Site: brandenburg
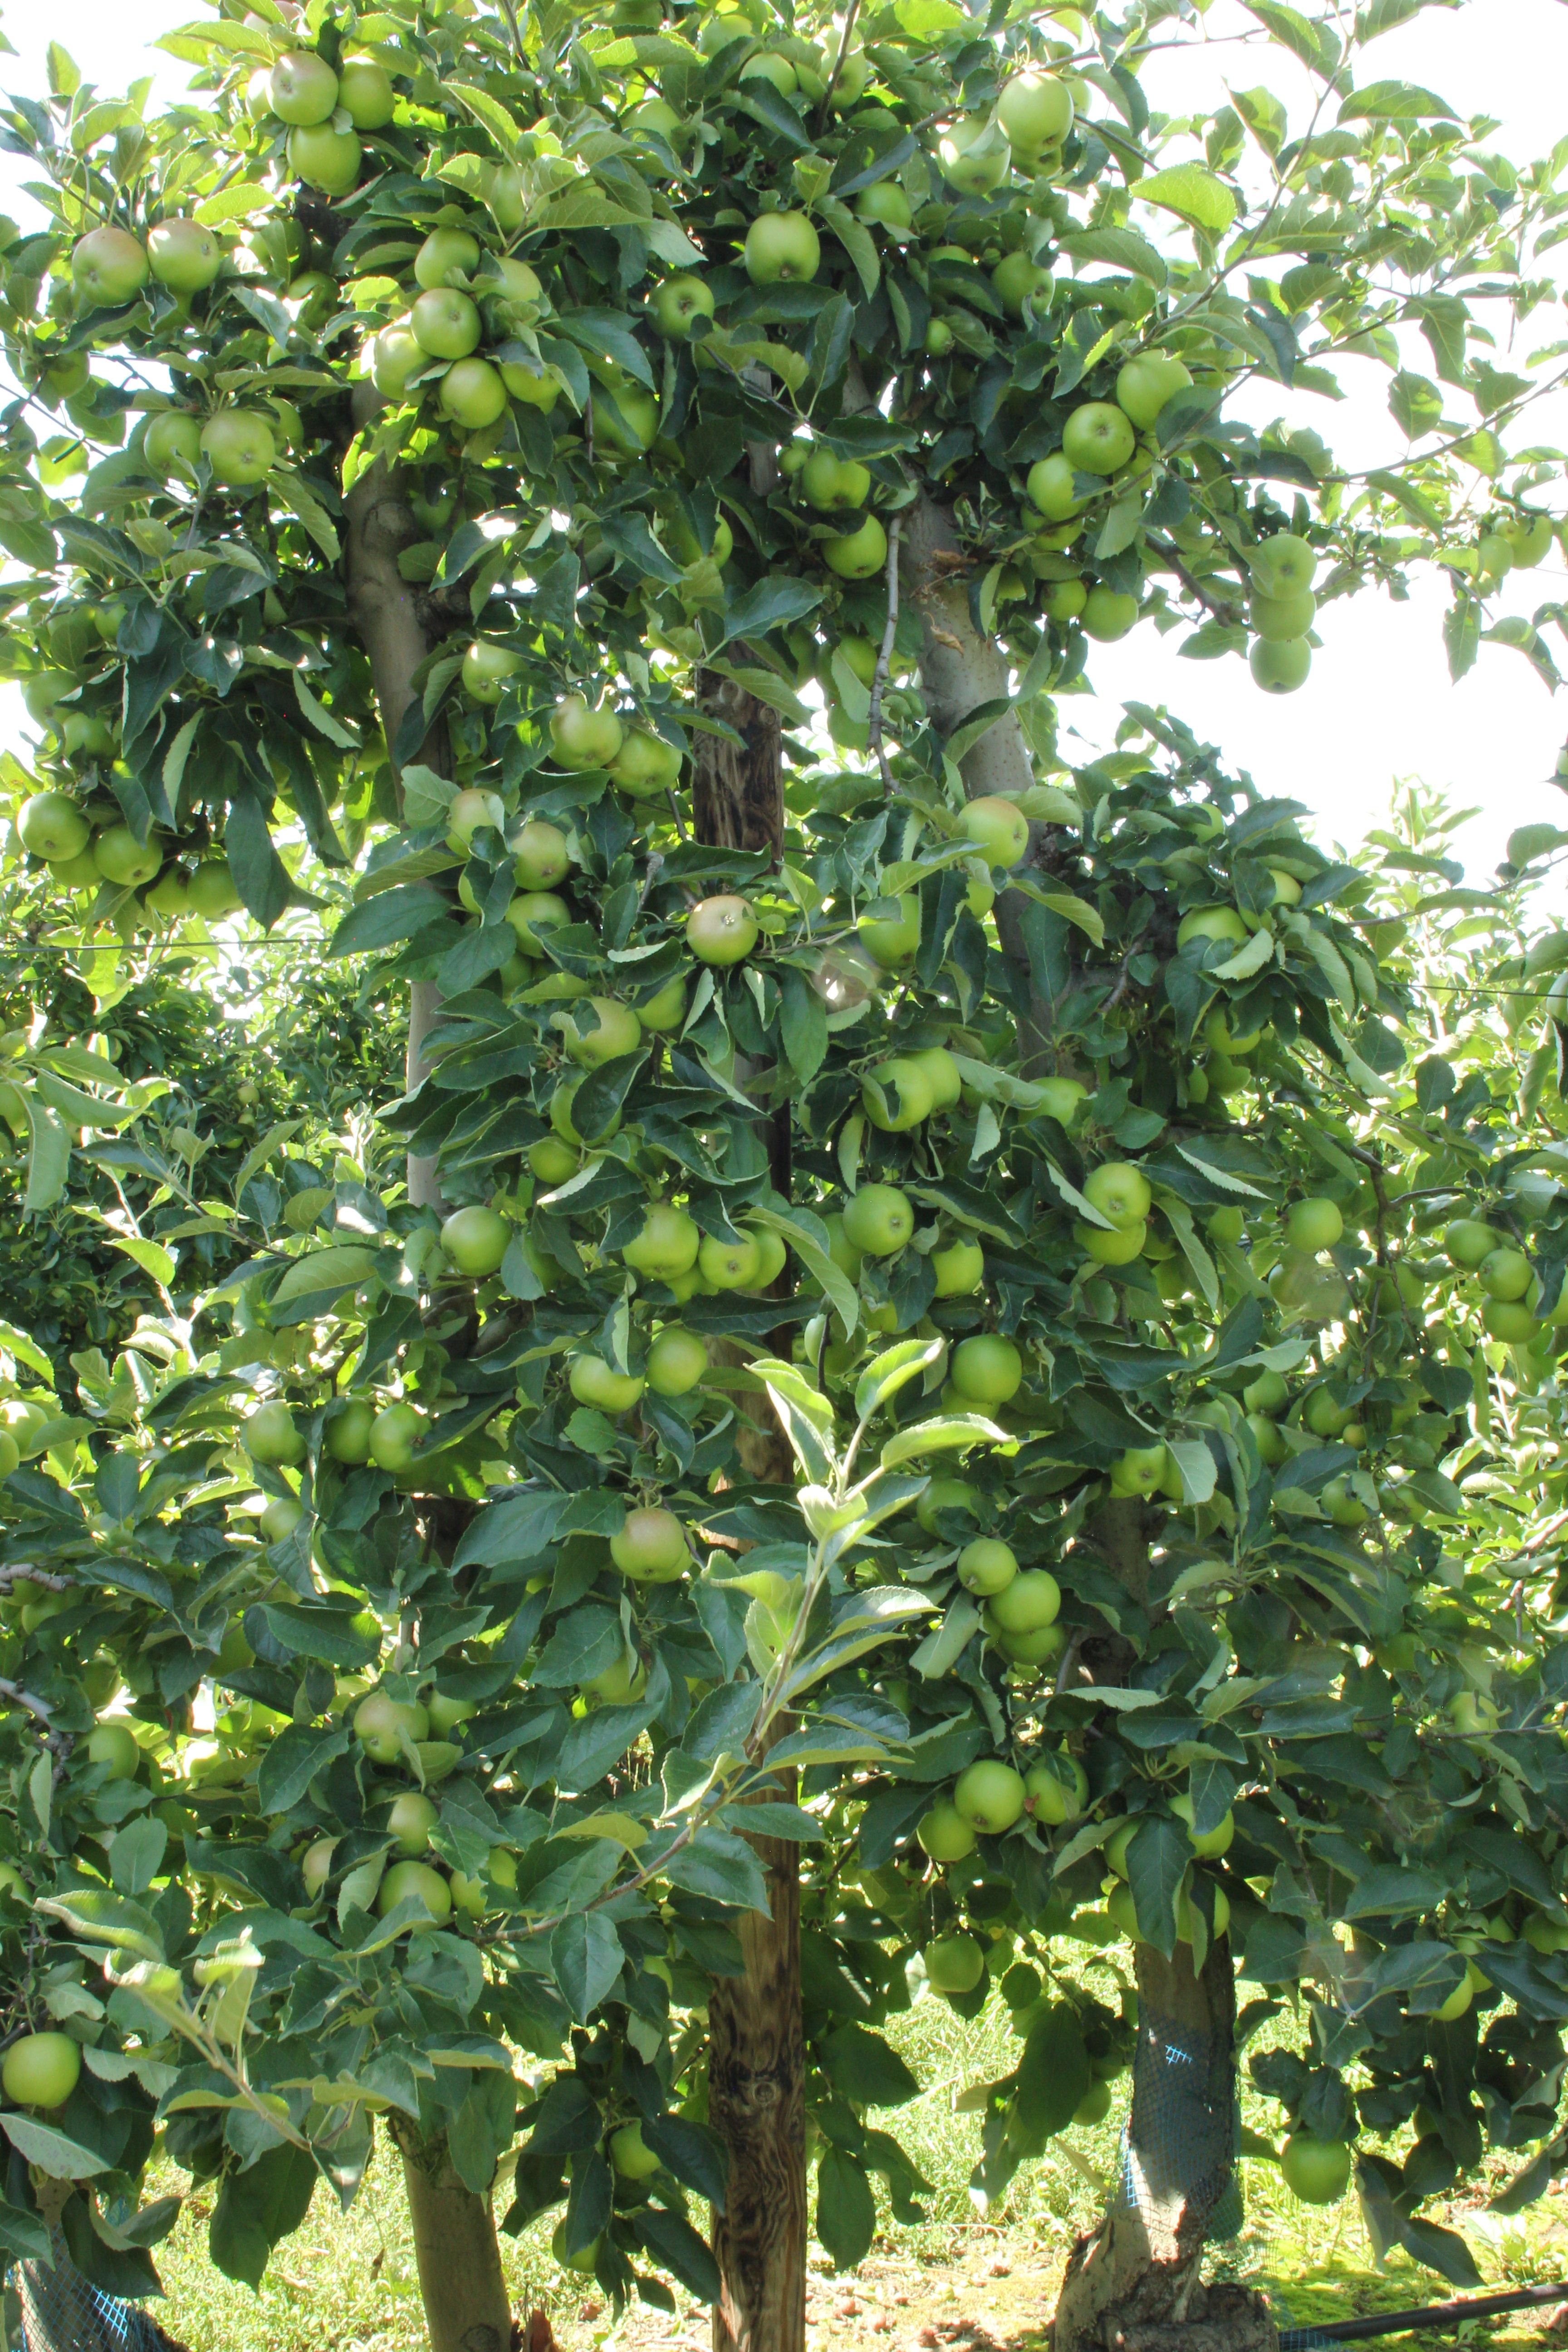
Growth stage (BBCH 77): Development of fruit